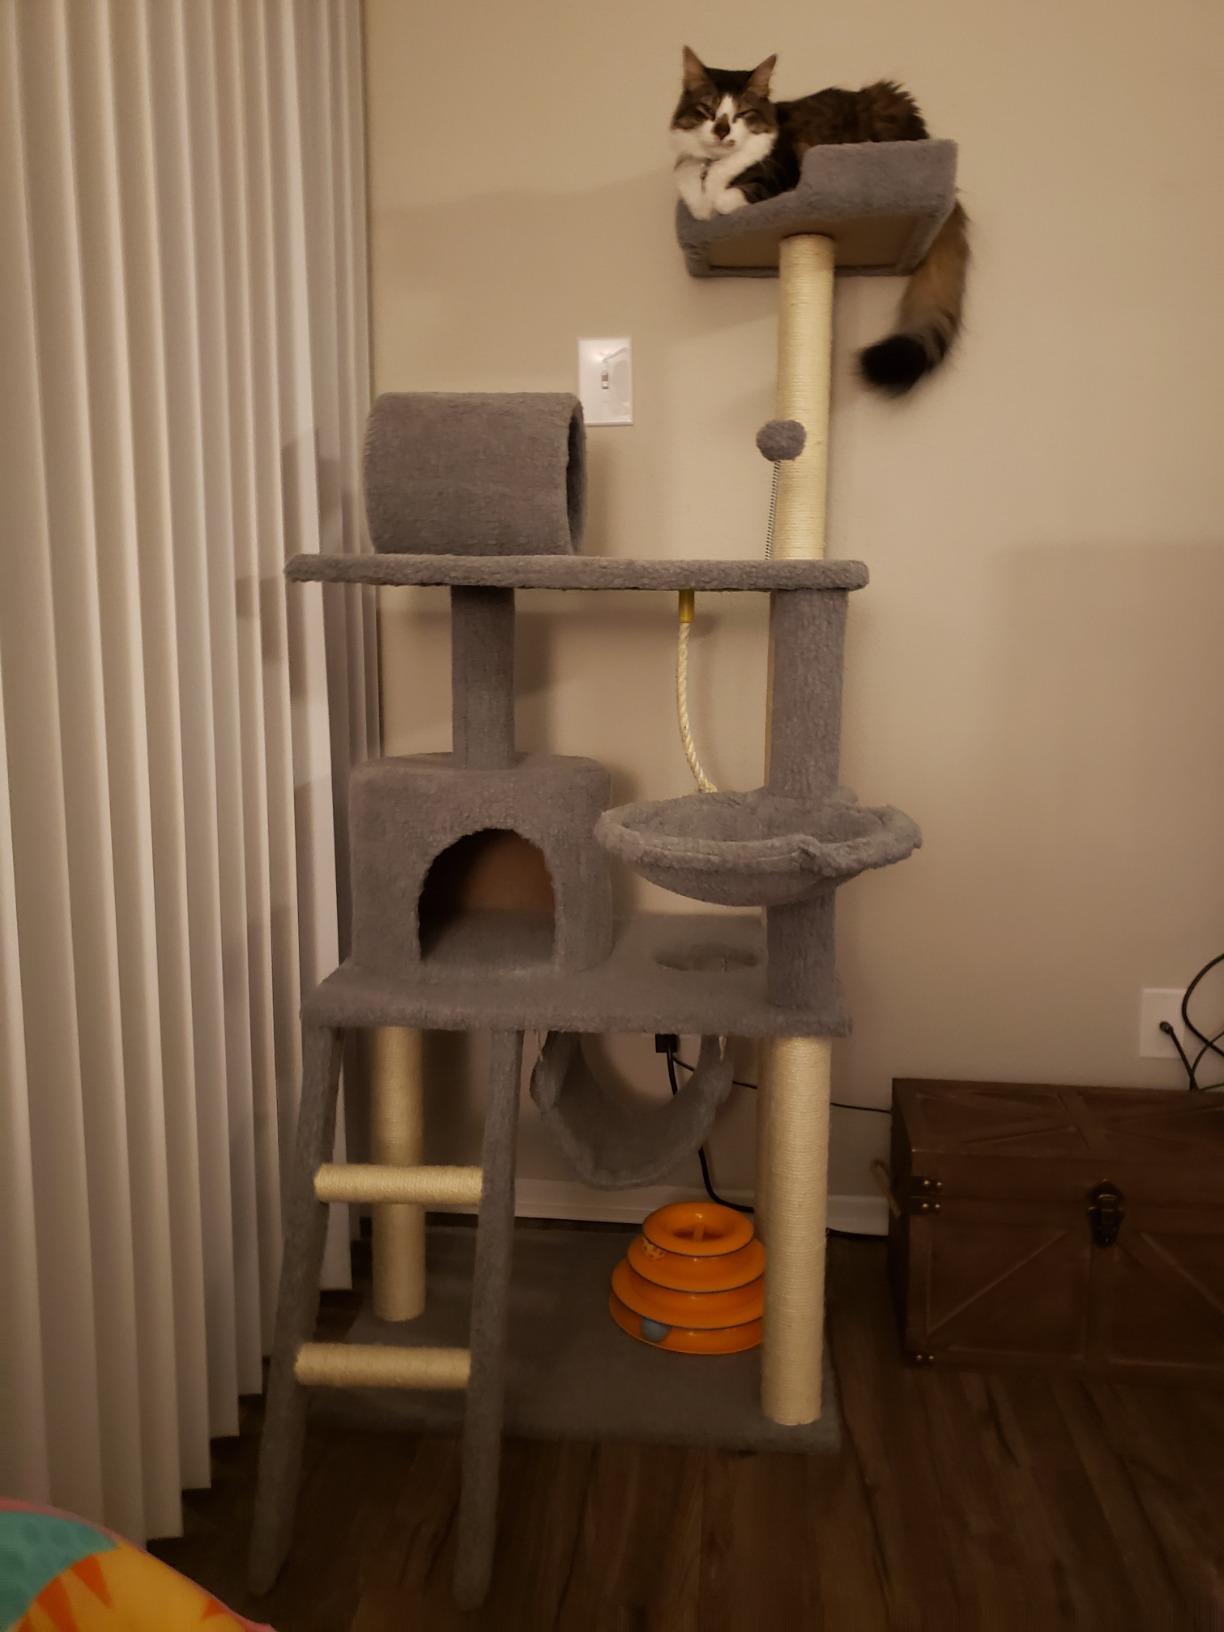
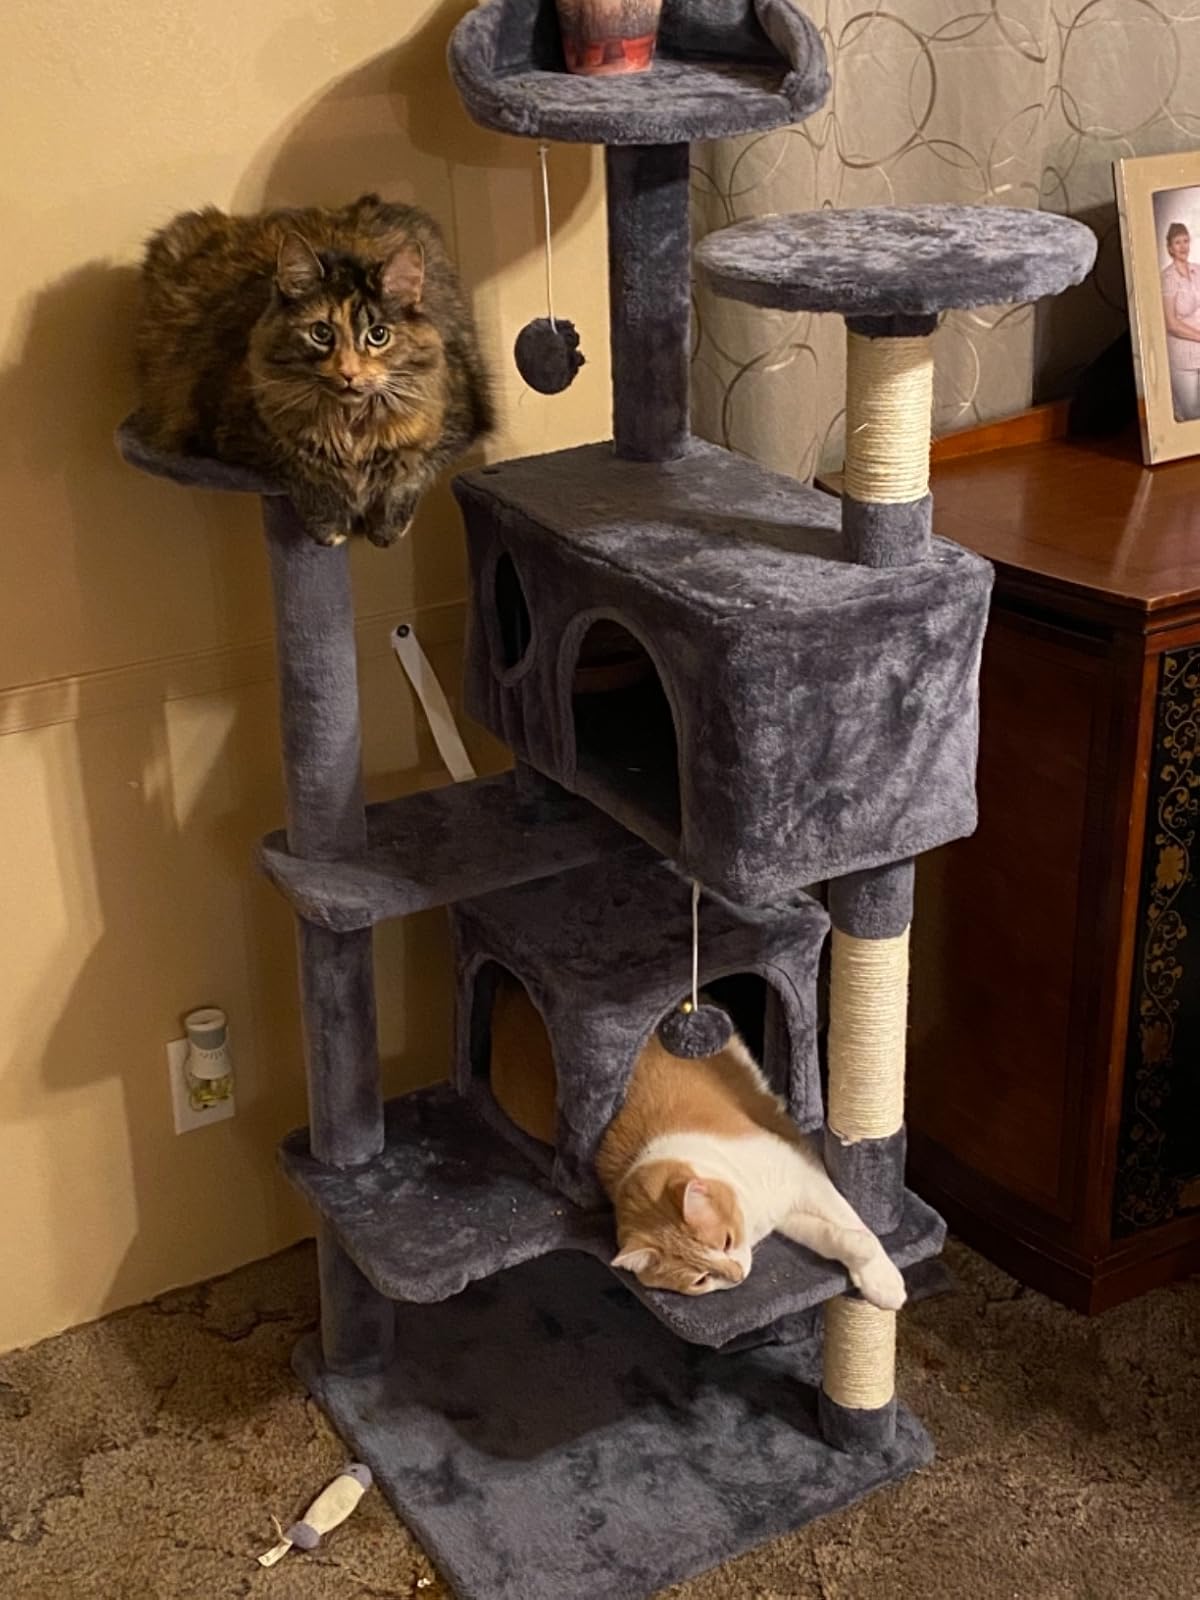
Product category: items_cat tree
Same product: no